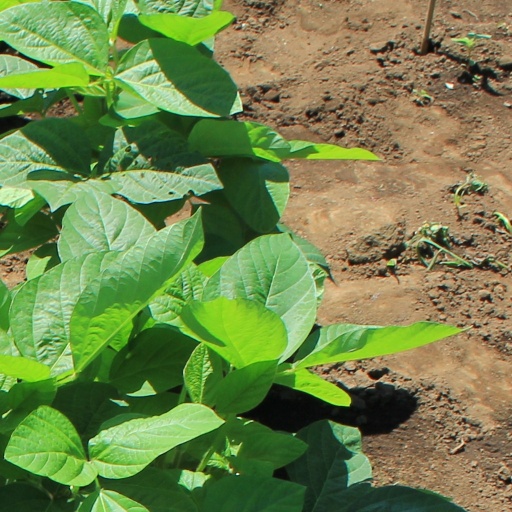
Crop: soybean